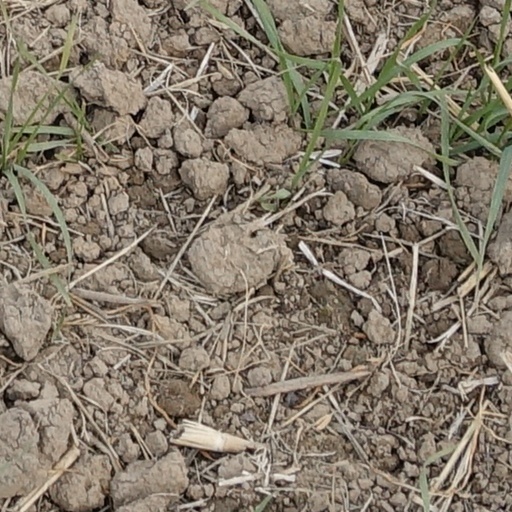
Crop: wheat